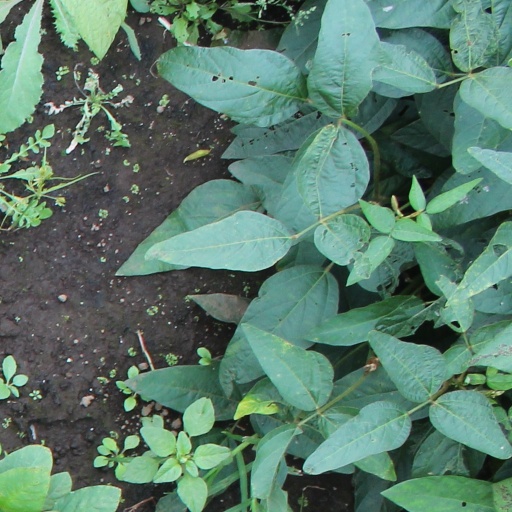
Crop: soybean